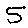
Label: 5